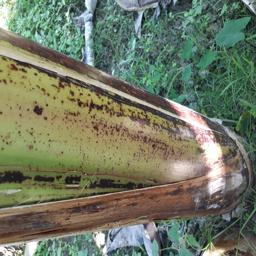
Label: PSEUDOSTEM WEEVIL